Israel National Opera

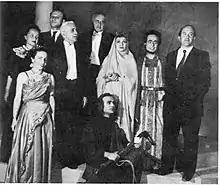
The cast, musicians, and crew at the premiere of "Thaïs", the company's first production (May 1948)

Israel National Opera was Israel's principal opera company from its founding in 1947 until its closure in 1982.